Squad 51

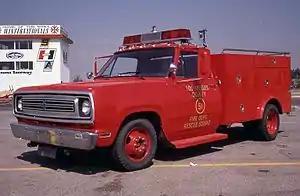
Squad 51 1972 Dodge D-300 Emergency!

Squad 51 is a 1972 Dodge D-300 truck, one of three identical body-style rescue squad vehicles ("squads" or squad truck) that were used in the filming of the television series "Emergency!" Later models were retrofitted with 1972 model year grilles, so that the extensive stock footage filmed of the squad on city streets could continue to be used.